Alison DiLaurentis

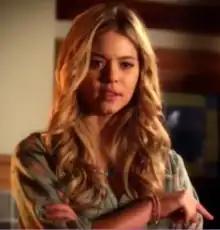
Alison Lauren DiLaurentis as portrayed by Sasha Pieterse on the television series of the same name.

Alison Lauren DiLaurentis is a fictional character in the "Pretty Little Liars" book series, its television adaptation, and the spin-off series "". The character was created by American author Sara Shepard.